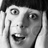
Emotion: surprise